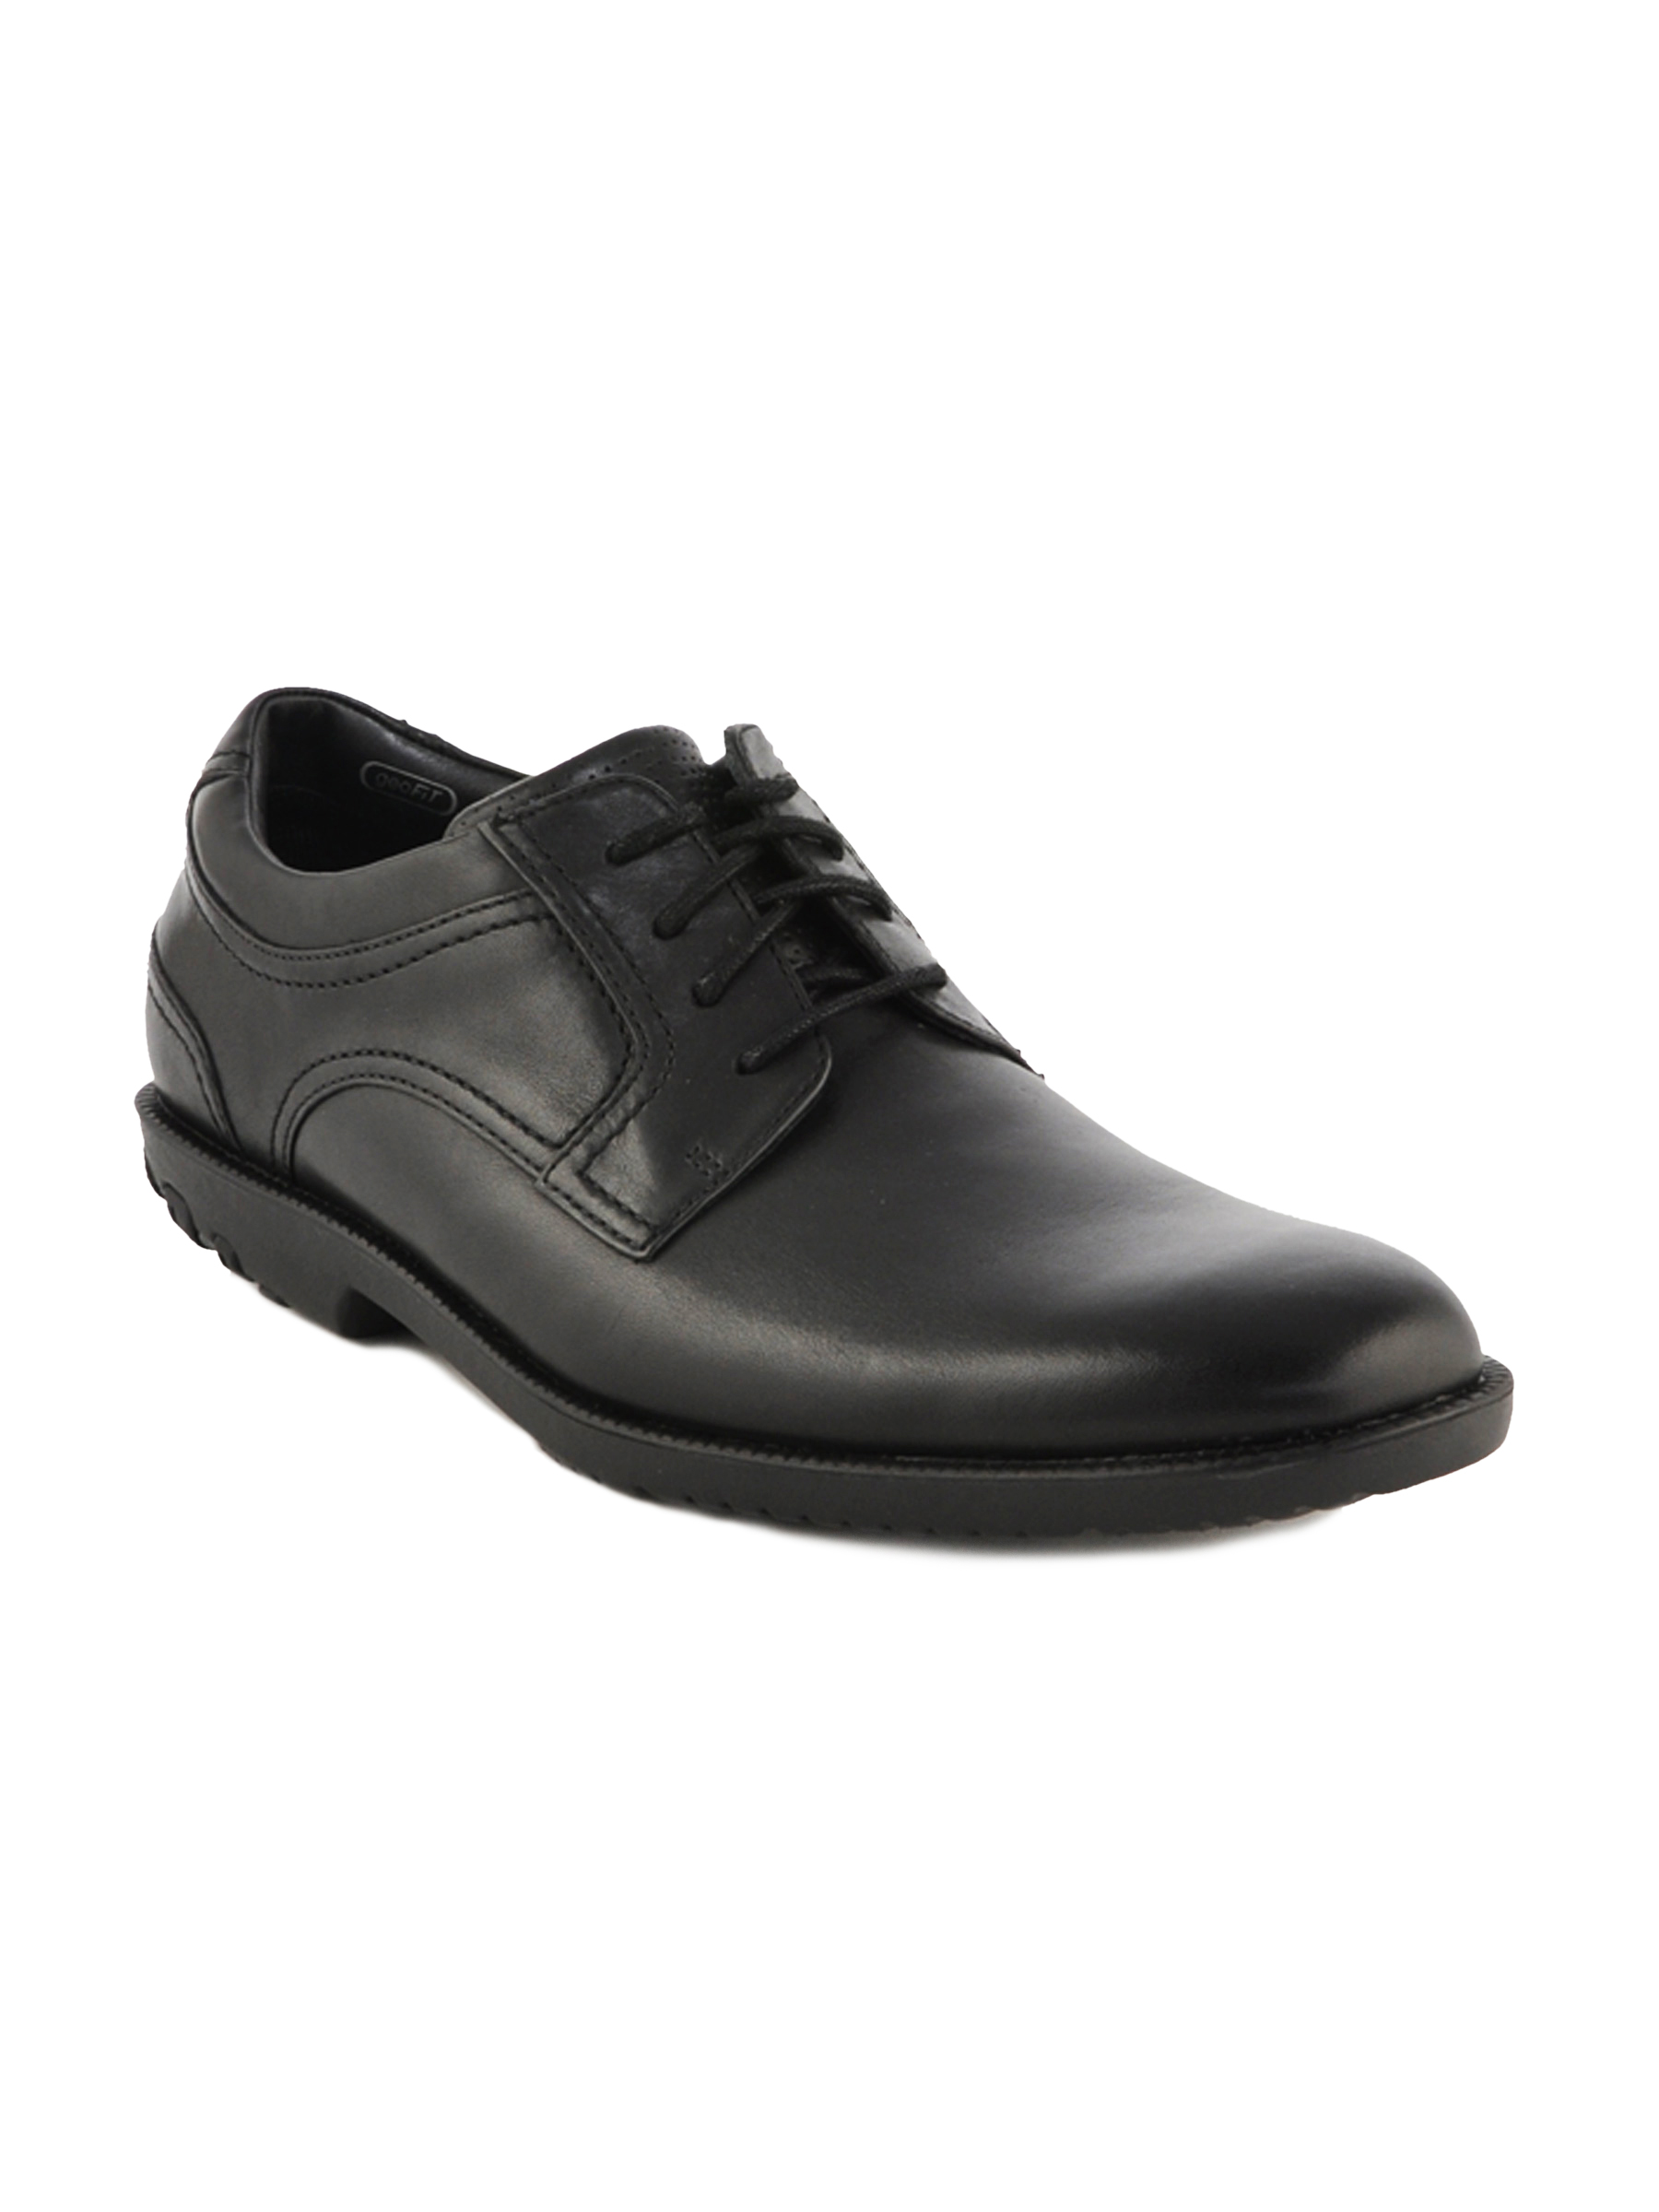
Rockport Men Drsp Plaintoe Black Formal Shoes
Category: Footwear / Shoes / Formal Shoes
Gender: Men
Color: Black
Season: Fall 2011
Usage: Formal